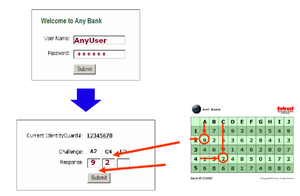
L’authentification forte est, en sécurité des systèmes d'information, une procédure d’identification qui requiert la concaténation d’au moins deux facteurs d’authentification.